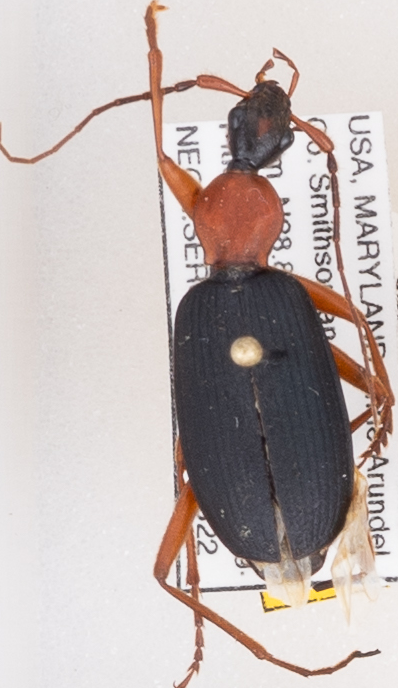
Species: Galerita bicolor
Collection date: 2019-08-22
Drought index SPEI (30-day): -0.786
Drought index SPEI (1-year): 1.106
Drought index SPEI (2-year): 1.69